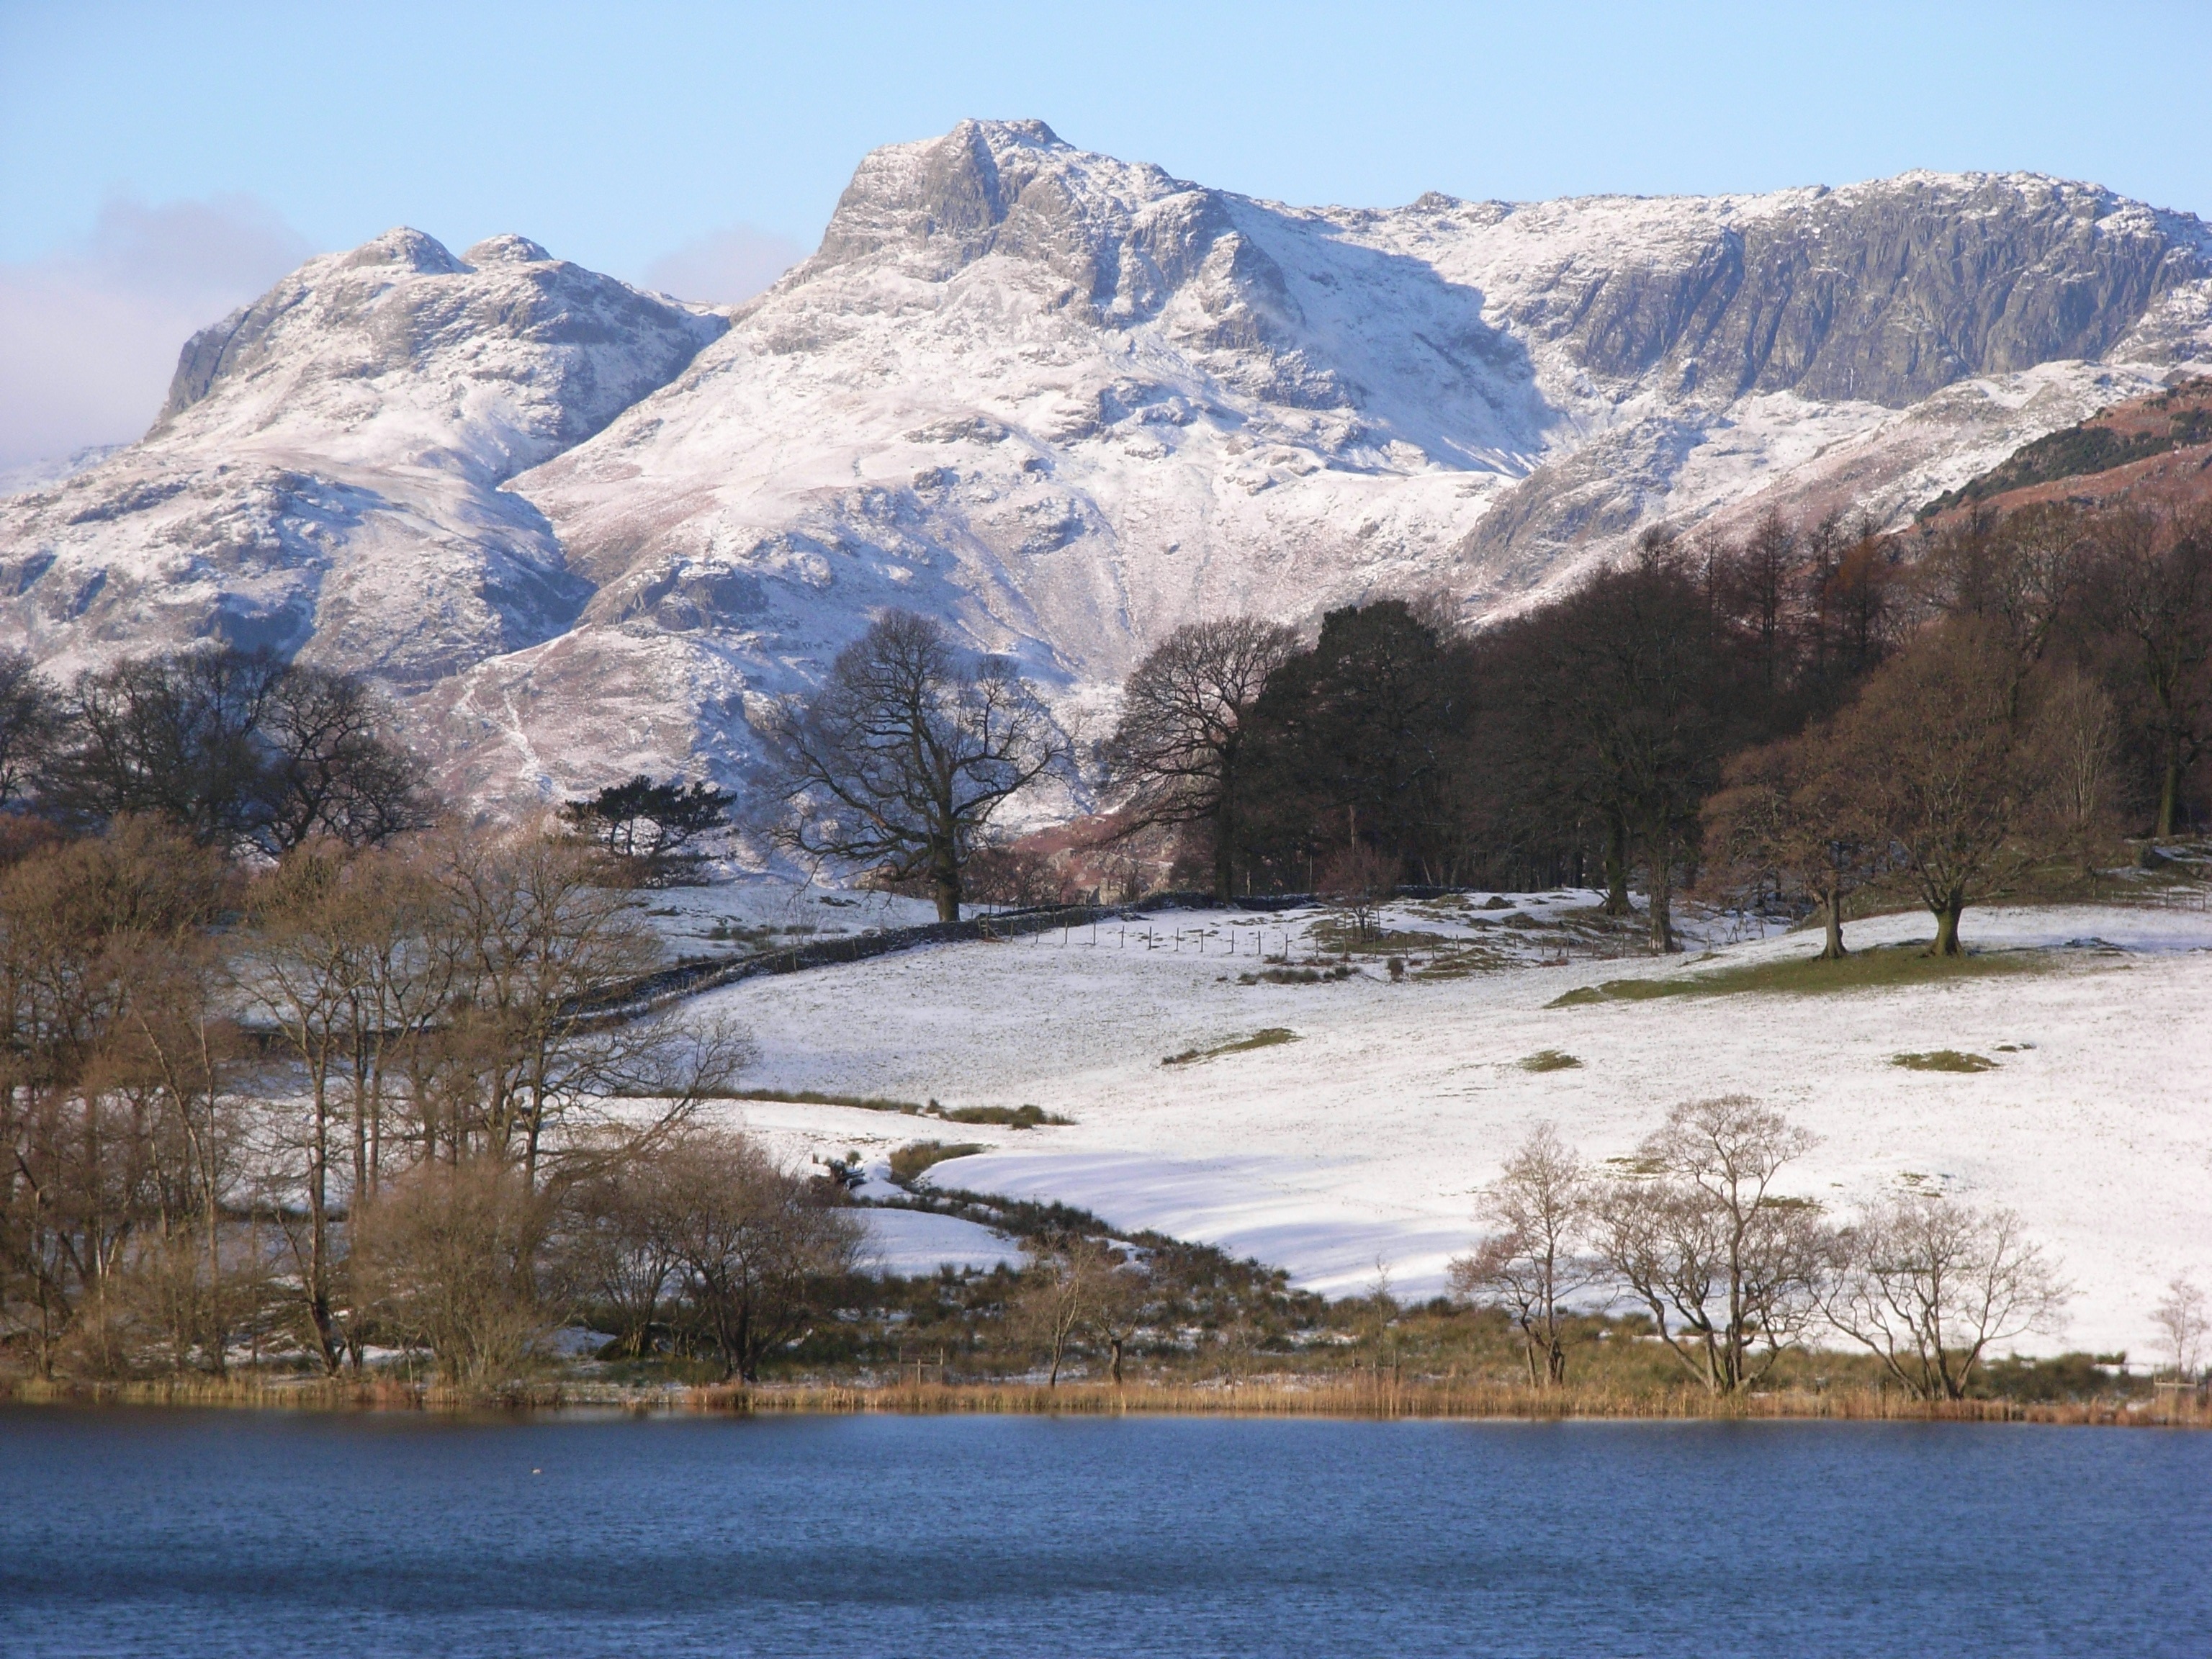
landscape, nature, outdoor, wilderness, mountain, snow, cold, winter, lake, valley, mountain range, scenic, weather, freeze, reservoir, season, hills, alps, icy, loch, landform, geographical feature, mountainous landforms